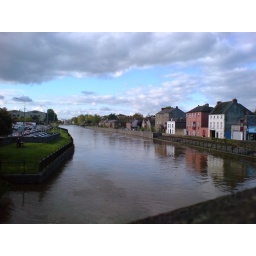
View from the bridge over river Nore - Abhainn na Feoire